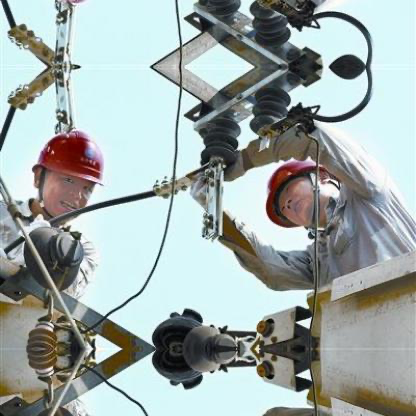
Objects in the image:
label: helmet
label: helmet